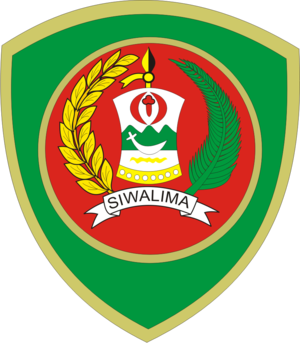
Miss Indonésie est un concours de beauté féminine destiné aux jeunes femmes habitantes et de nationalité indonésienne, âgées de moins de 24 ans. Il est organisé par MNC Group en partenariat avec la société de cosmétiques Sari Ayu. Le concours se tient généralement à Jakarta. Tenu depuis 2005, la lauréate du concours est désignée pour représenter le pays à Miss Monde. Le concours a comme équivalent Puteri Indonesia, créé en 1992, qui permet de représenter le pays au concours de Miss Univers.
Le Tour des Moluques est une course cycliste à étapes, organisée en Indonésie dans les Moluques. Créée en 2017, l'épreuve fait partie de l'UCI Asia Tour en catégorie 2.2.